Itzam Kʼan Ahk II

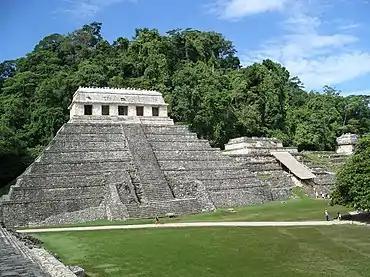
There are substantial similarities between Pyramid O-13 and the Temple of Inscriptions at Palenque ("pictured"), seeming to suggest a relationship between the two sites.

Pyramid O-13 is the name given to the hypothesized mortuary temple of Kʼinich Yat Ahk II. According to Stephen Houston et al., it was nearly "twice as large" as any of Piedras Negras's previous structures. The pyramid was modified substantially following Itzam Kʼan Ahk II's demise: Kʼinich Yat Ahk II, for instance, reset the older Panel 2 and installed Panel 1 and the now-famous Panel 3. Megan O'Neil argues that these changes were made in order for the ruling "ajaw" to "engag[e] with the past". Given that the last known rulers of Piedras Negras erected their stelae on or near this pyramid and all three of these leaders also revered the site as some sort of dynastic shrine, it is possible that they were Kʼinich Yat Ahk II's sons.